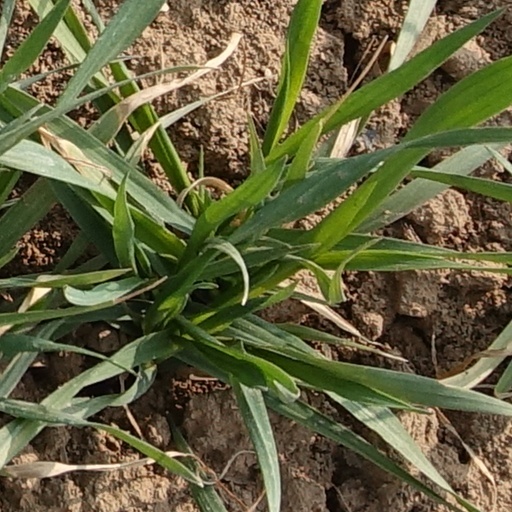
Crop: wheat